Samu (wrestler)

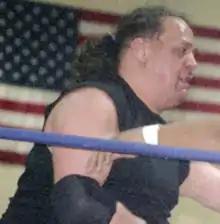
Samu in 2006

Samuel Fred Anoaʻi (born May 29, 1963) is an American retired professional wrestler, better known by his ring name Samu. He is signed to WWE on a Legends contract. He is best known for his appearances with World Championship Wrestling (WCW), Extreme Championship Wrestling (ECW), and New Japan Pro-Wrestling (NJPW) in the 1980s and 1990s.